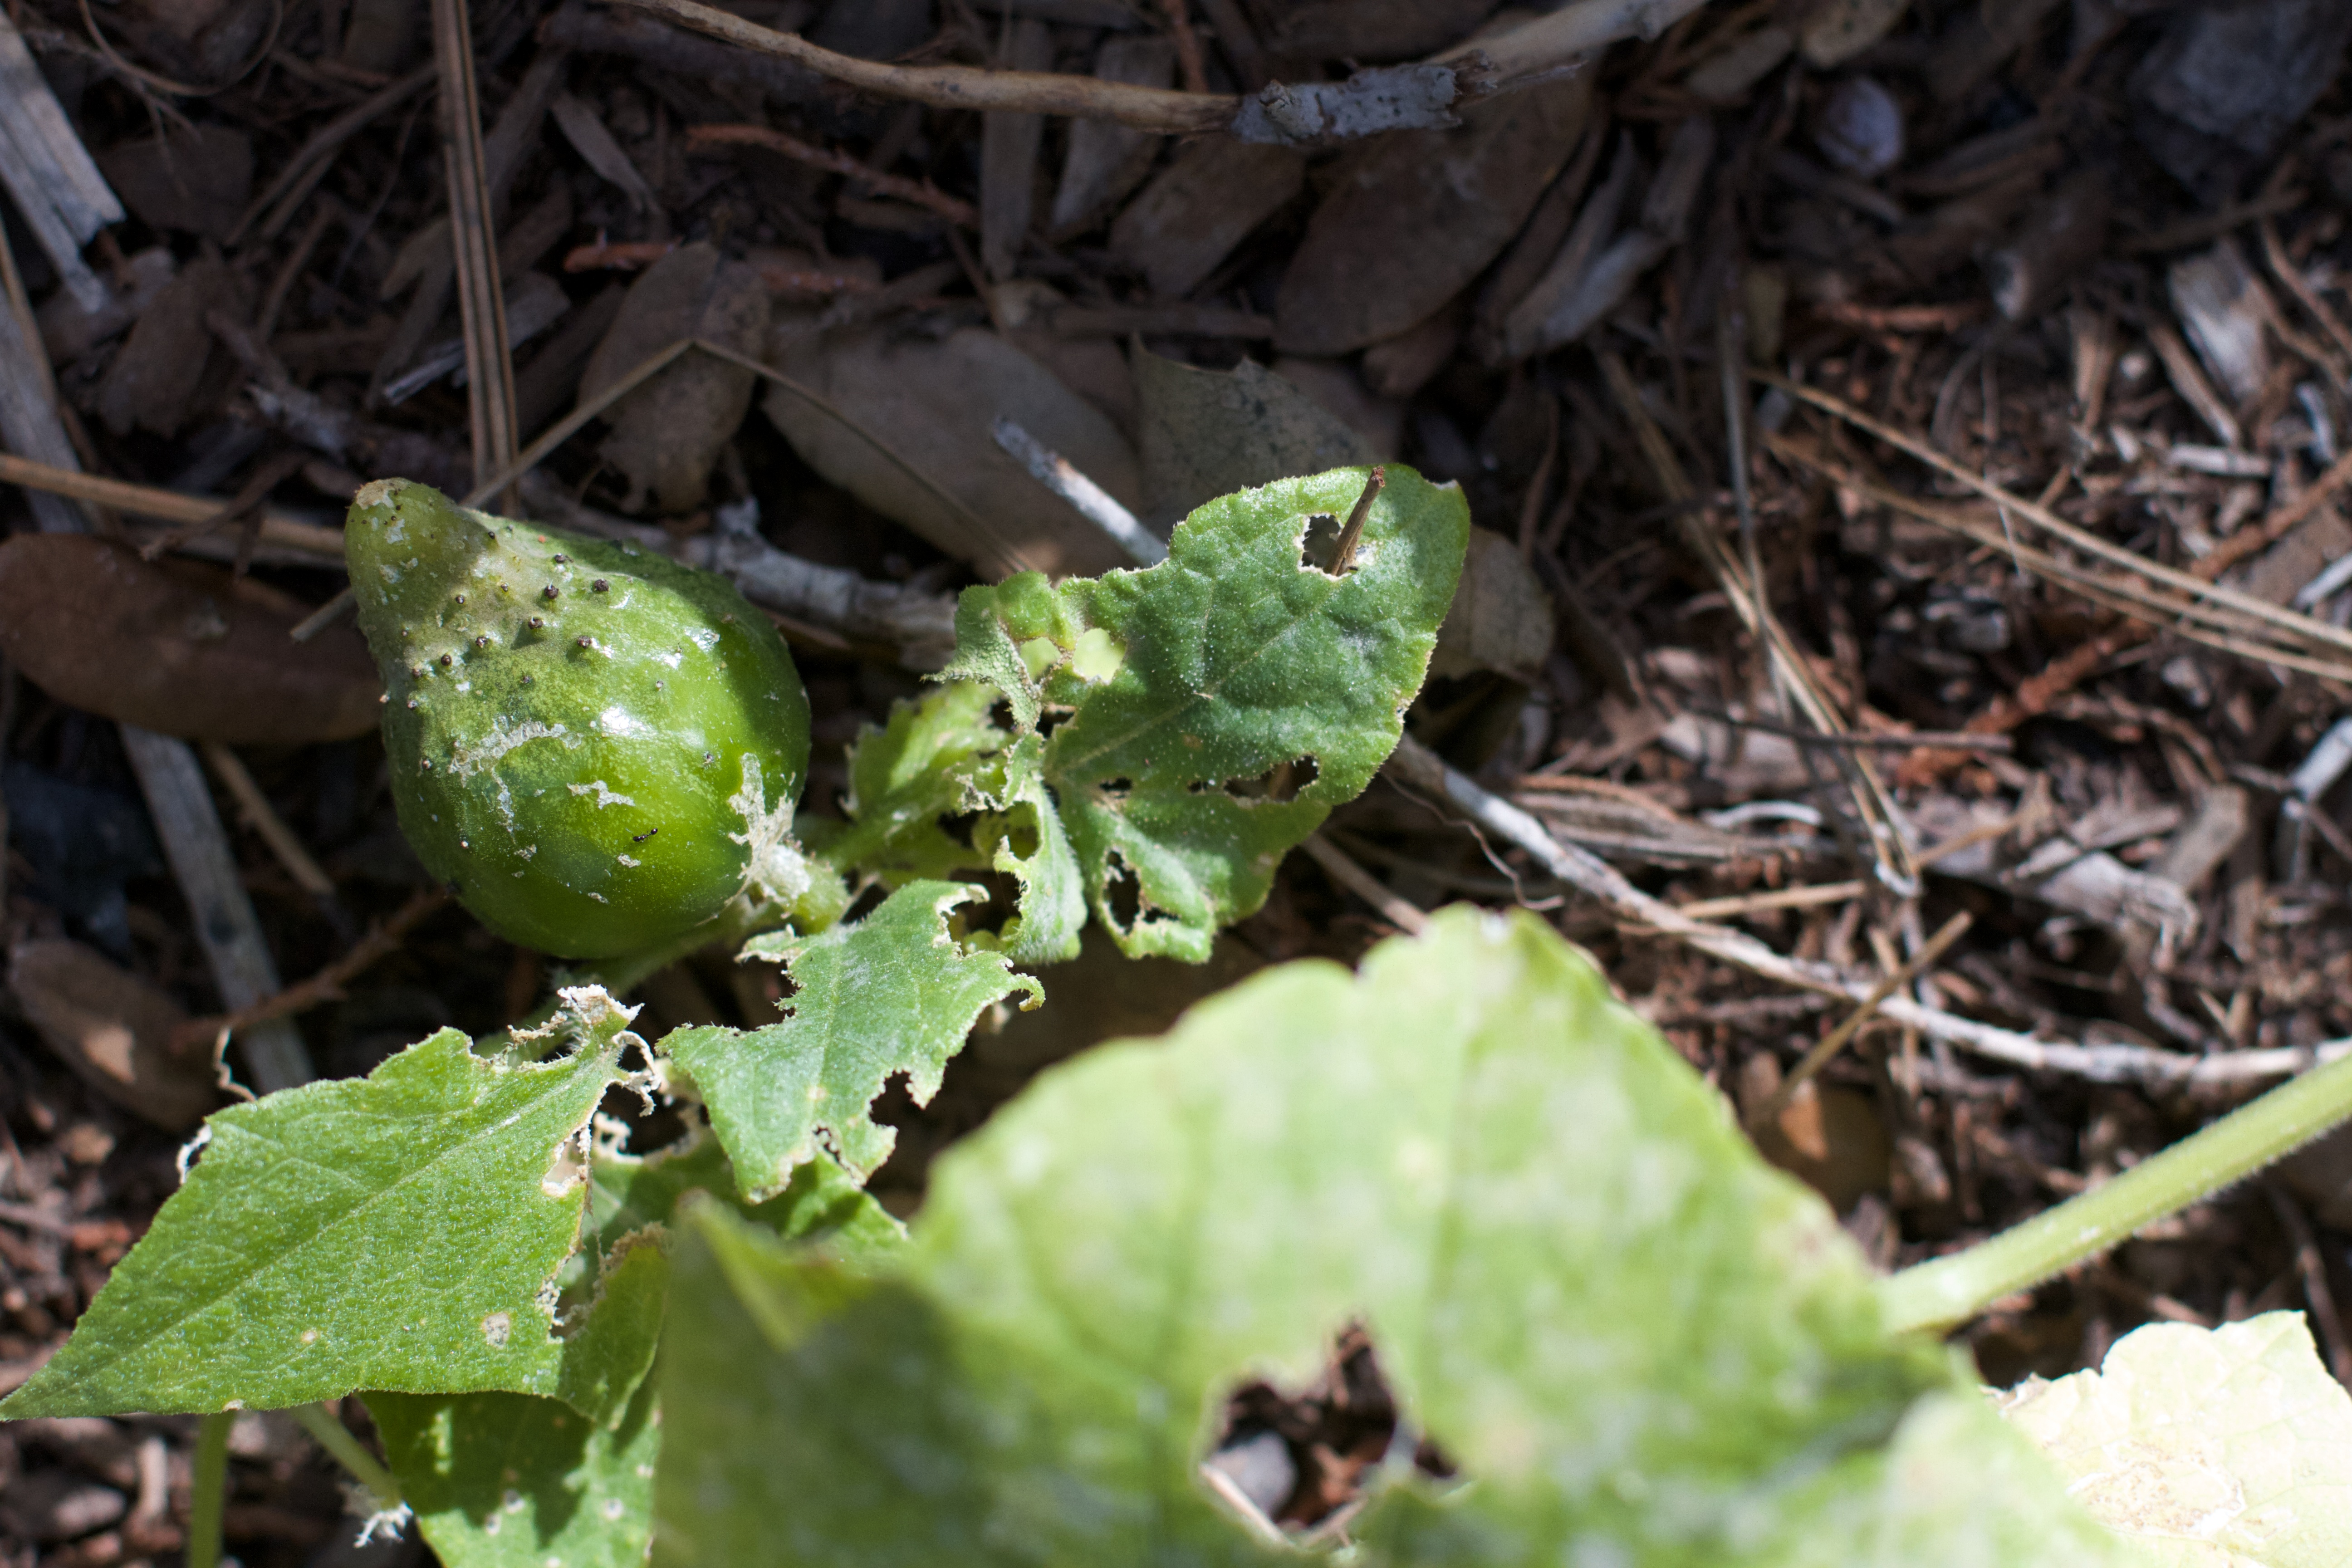
plant, leaf, flower, food, green, produce, vegetable, garden, flora, fauna, wildflower, flowering plant, land plant